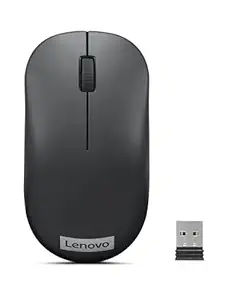
Lenovo 130 Wireless Compact Mouse
Category: Computers&Accessories
Price: 579 (list price: 1090)
Rating: 4.4 (3,482 ratings)
About this product: The Compact Mouse that's built for You: The Lenovo 130 Wireless Compact Mouse, designed with your convenience in mind. It’s easy to get more done when you don’t have to waste time untangling messy cables or searching the office for new batteries. Its compact size makes it the perfect companion no matter what the occasion. Slide it into your pocket, backpack or laptop bag, and you’re ready to go|No more distractions: With a 2.4 GHz Nano USB receiver and up to 10 months battery life, your work will never be interrupted again|Accuracy is everything: Seamlessly glide between tasks with in-built 1000 DPI optical sensor navigation. Act quickly and accurately with the intuitive scroll wheel and thoughtfully placed buttons|Designed for you: Whether you’re left- or right-handed, work at your desk or on-the-go.This simple yet effective mouse was crafted to help you get the job done|Sensor Technology: Optical Sensor, Sensor Resolution: 1000 DPI, Scroll Wheel: Yes (up/down), Right & Left: Up to 3 Million Clicks, Wireless Technology: 2.4 GHz Wireless via Nano USB, Battery Type : 1 x AA, Battery Life : Up to 10 Months